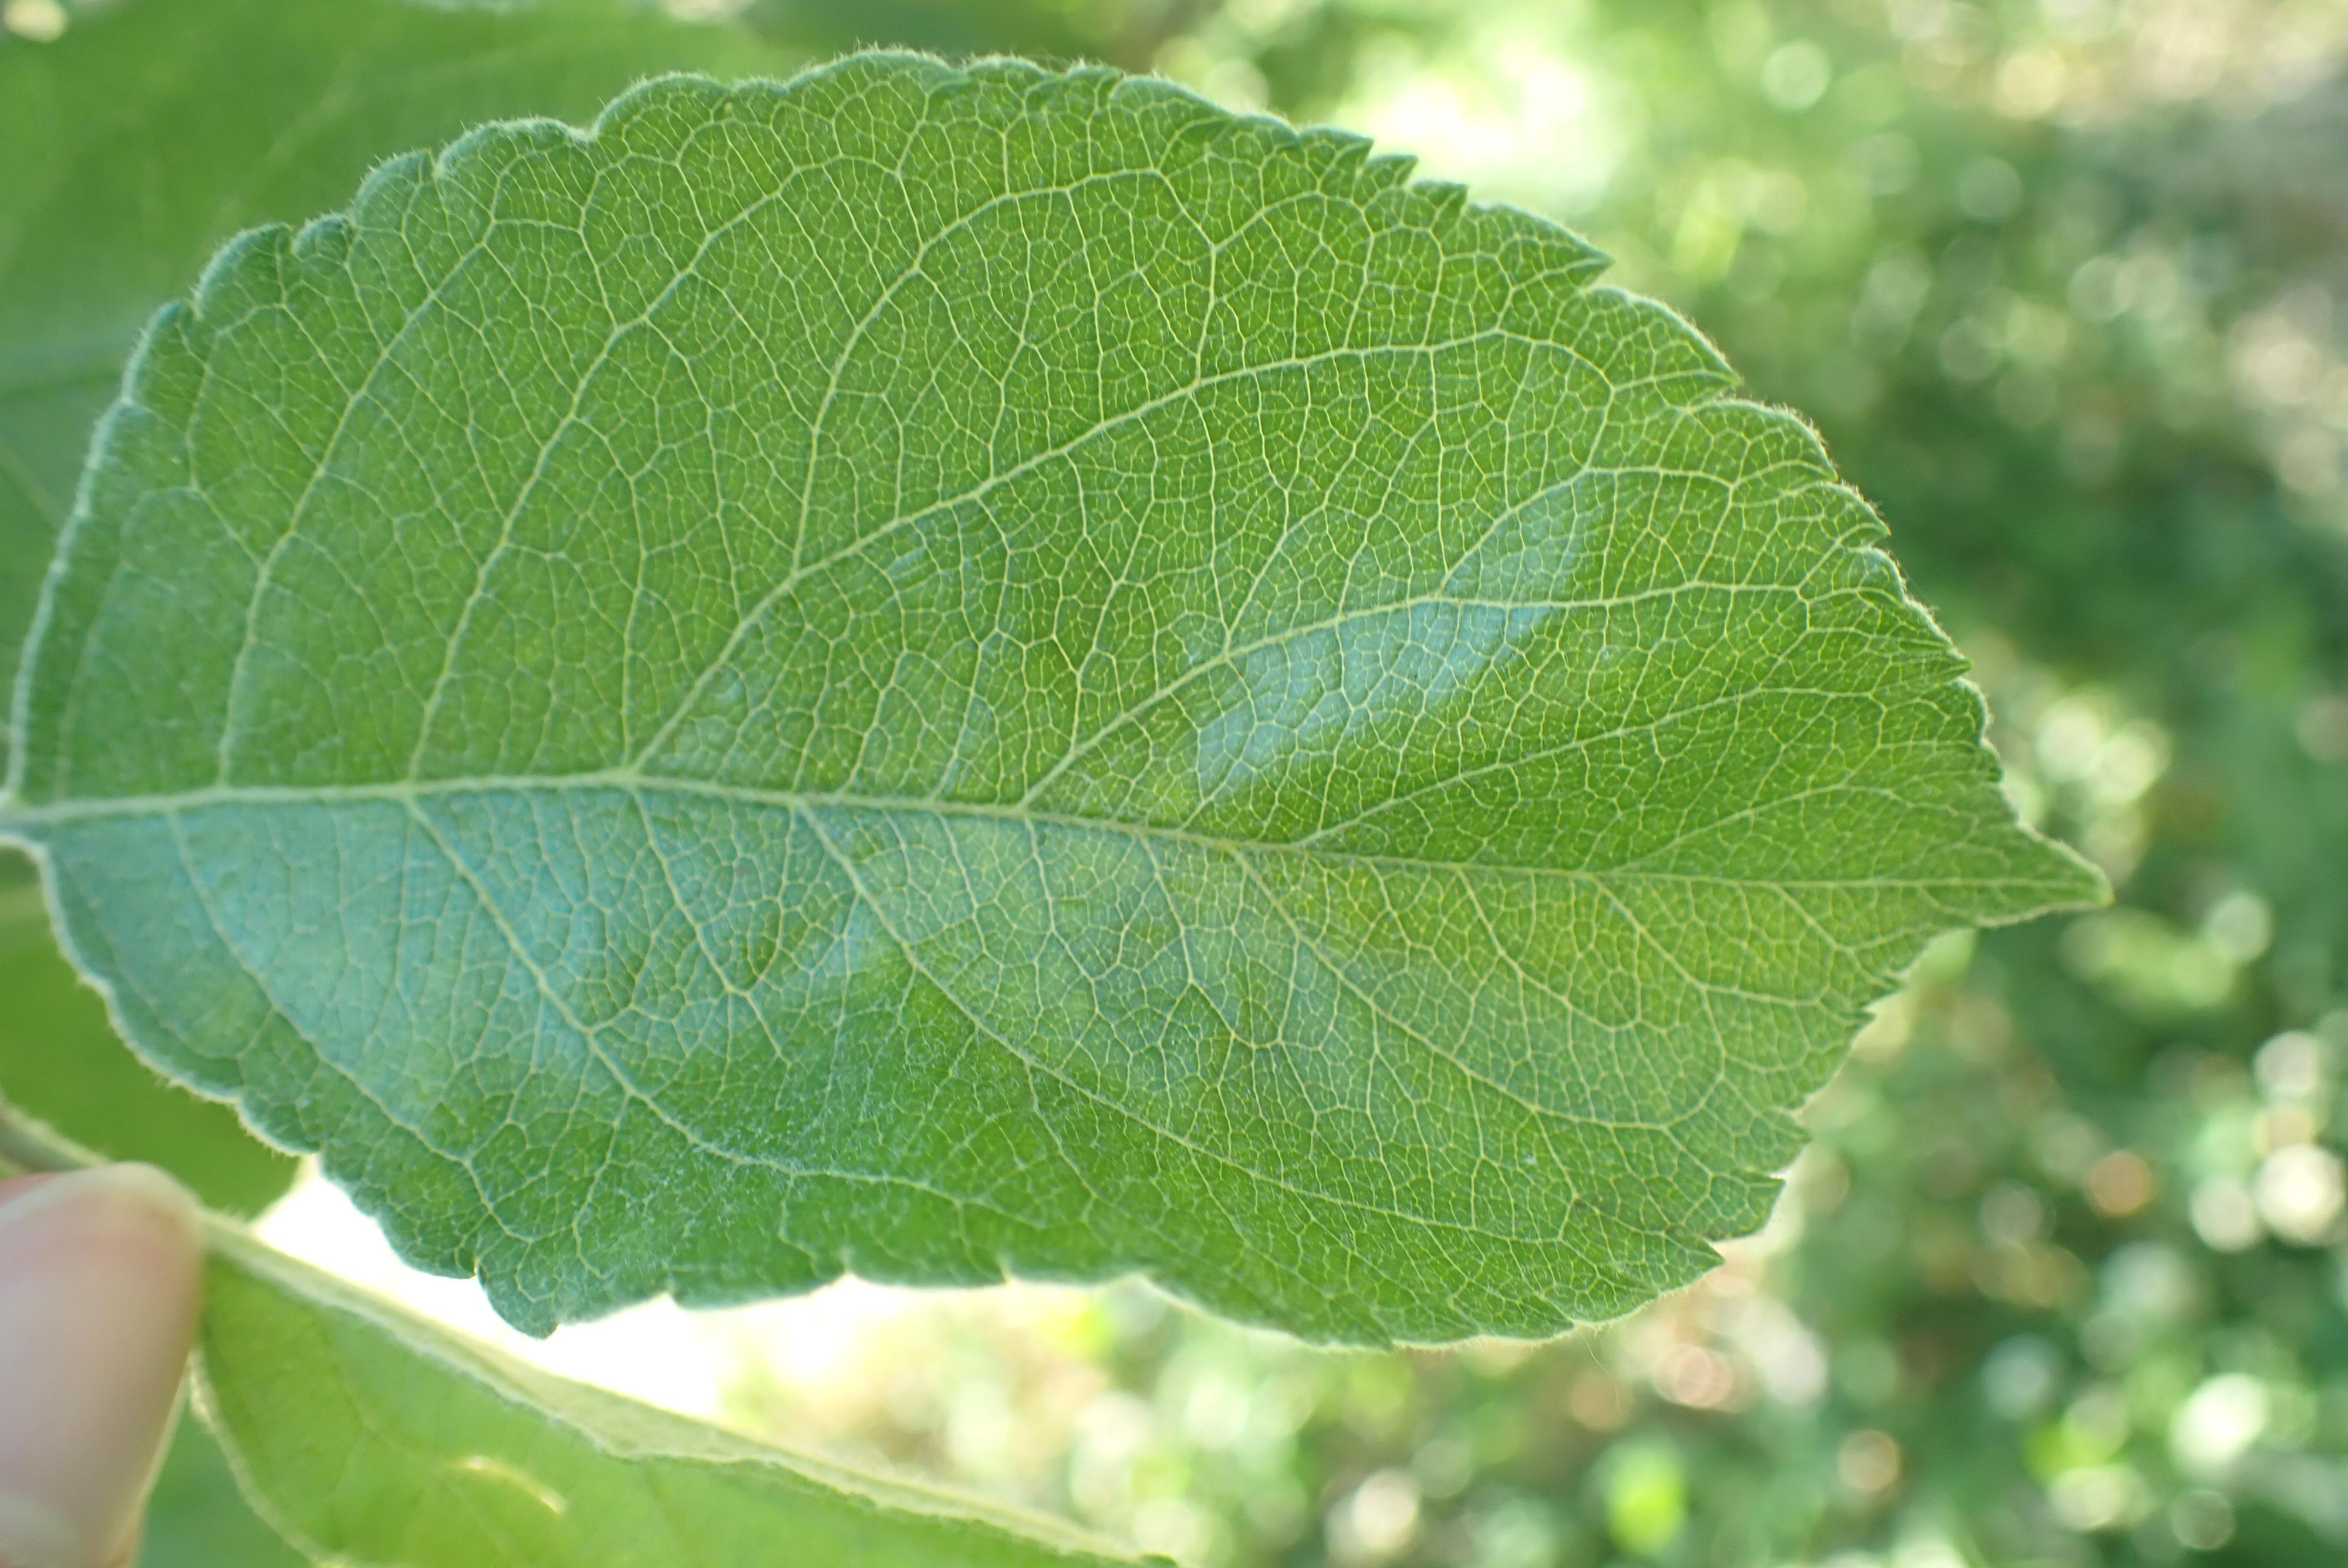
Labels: healthy